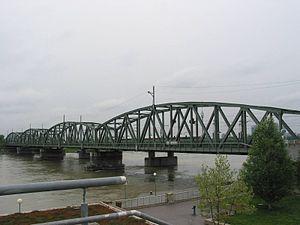
Cette liste contient les ponts présents sur le Danube.